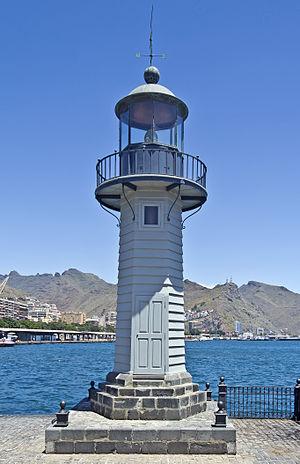
La Farola del mar est un ancien phare situé dans le port de Santa Cruz de Tenerife sur la côte nord de l'île de la Tenerife, dans les Îles Canaries.